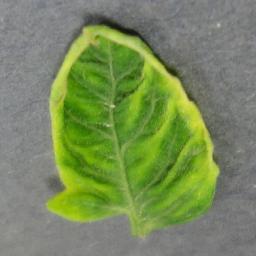
Label: Tomato___Tomato_Yellow_Leaf_Curl_Virus